Dorota Dziekiewicz-Pilich

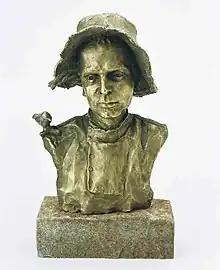
Portrait of Grzegorz Ciechowski

In 1996 she won the competition for a concept of the Polish annual music award – the Fryderyk statuette. In 1998, she presented an exhibition titled "Twarze Fryderyków" ("Faces of the Fryderyks") held in Galeria Zapiecek. The exhibition presented personalised Fryderyk statuettes and small sculptures of the awarded: Stanisław Sojka, Grzegorz Ciechowski, Grzegorz Turnau, Kayah and Justyna Steczkowska.